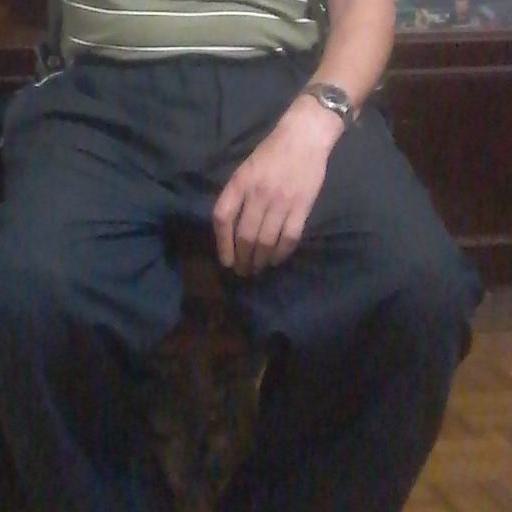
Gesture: no_gesture